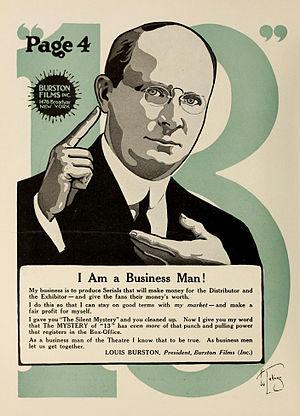
Louis Burstein est un producteur du cinéma américain né en Russie et décédé en 1923 en Californie.